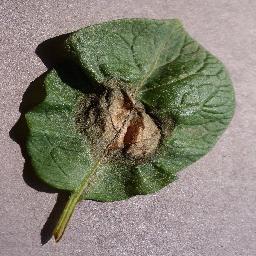
Label: Potato___Late_blight